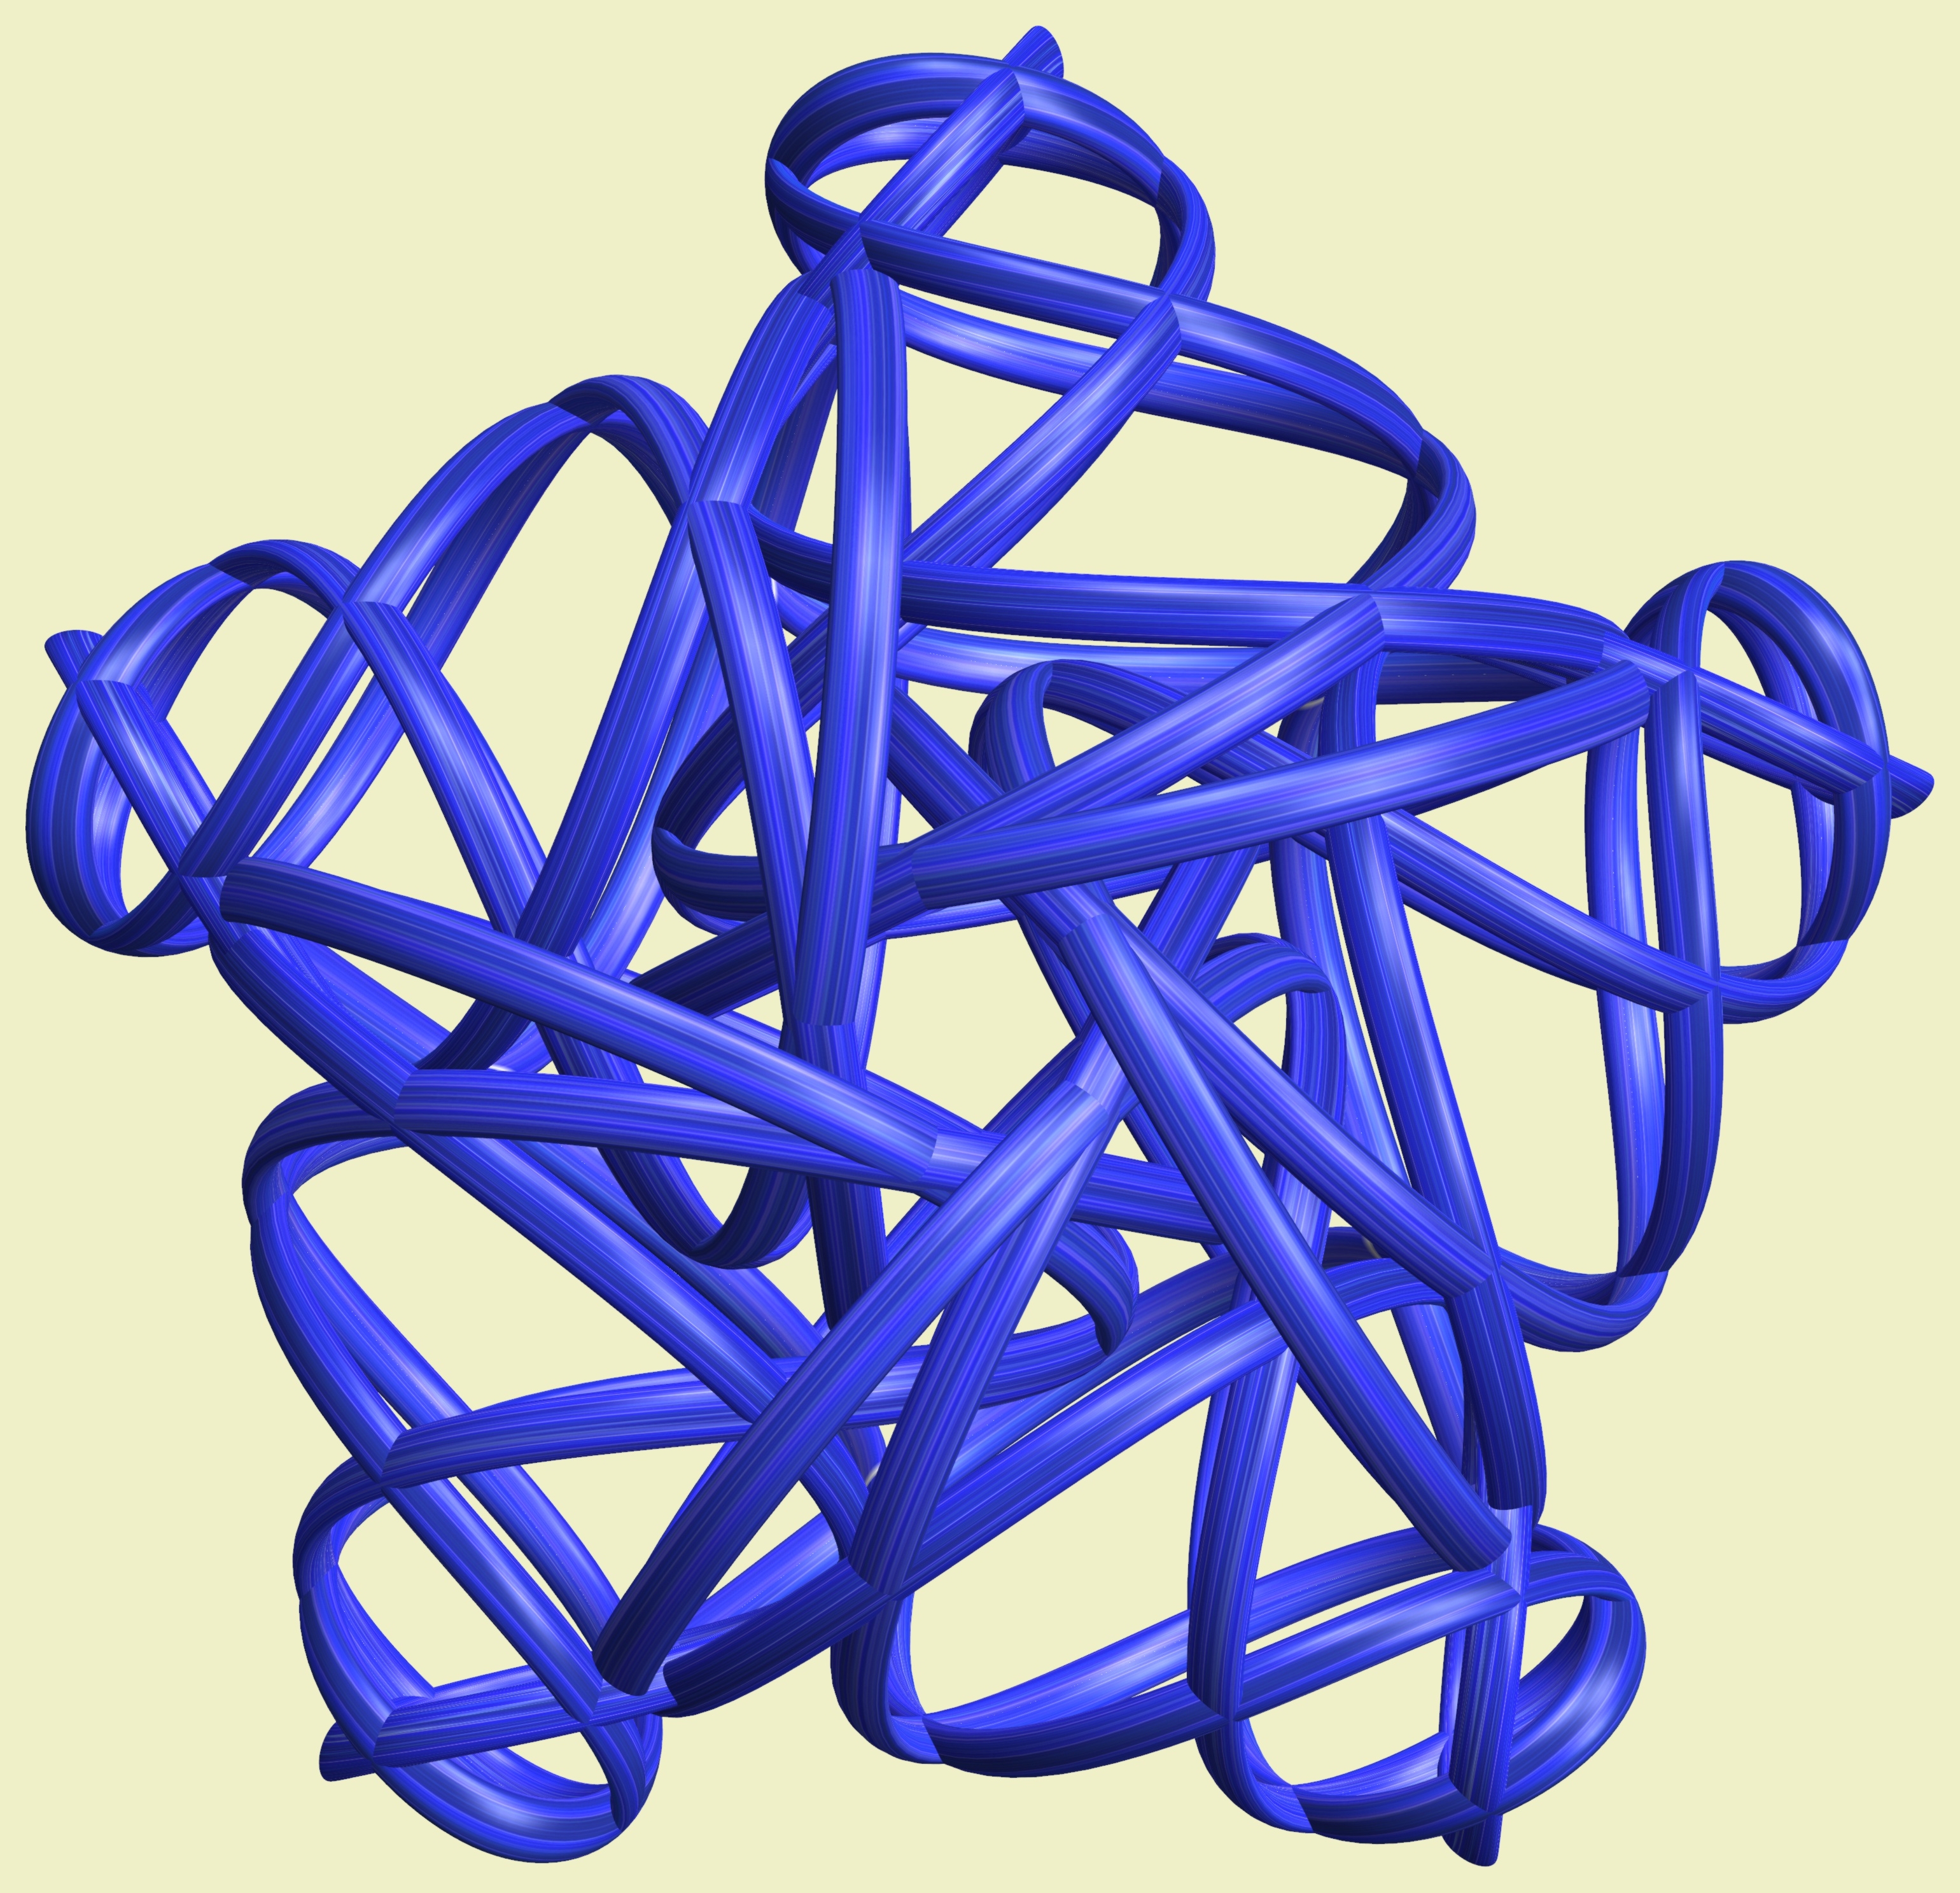
structure, wheel, texture, pattern, geometry, sports equipment, product, sculpture, design, symmetry, mesh, 3d, graphic, shape, torus, mathematica, cg, parametricplot3d, code, program, algorithm, geometricsculpture, lissajous, football helmet, football equipment and supplies, protective equipment in gridiron football